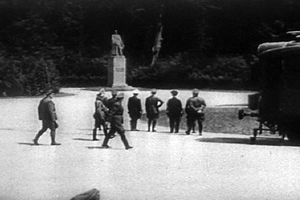
Våbenhvile med Frankrig (Anden Compiègne) / Ødelæggelse af våbenstilstandsstedet i Compiègne
Hitler (hånden i siden) stirrer på statuen af Foch inden underskrivelsen af våbenstilstanden i Compiègne (25. juni 1940)
Den Anden våbenstilstand ved Compiègne blev underskrevet kl. 18.50 den 22. juni 1940 i nærheden af Compiègne, i departmentet Oise, mellem Nazityskland og Frankrig. Efter den knusende tyske sejr i Slaget om Frankrig førte våbenstilstanden til etablering af en tysk besættelseszone i den nordlige del af Frankrig og hele Atlanterhavskysten ned til den spanske grænse. Resten af Frankrig forblev "frit" under en fransk regering. Adolf Hitler valgte bevidst Compiègne skoven som det sted, hvor våbenstilstanden skulle underskrives, på grund af stedets symbolske betydning som stedet, hvor våbenstilstanden i 1918 blev indgået. Den våbenstilstand, der afsluttede 1. verdenskrig med et tysk nederlag.